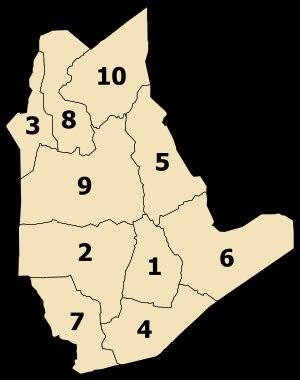
Pour les autres communes, voir Liste des communes d'Algérie.